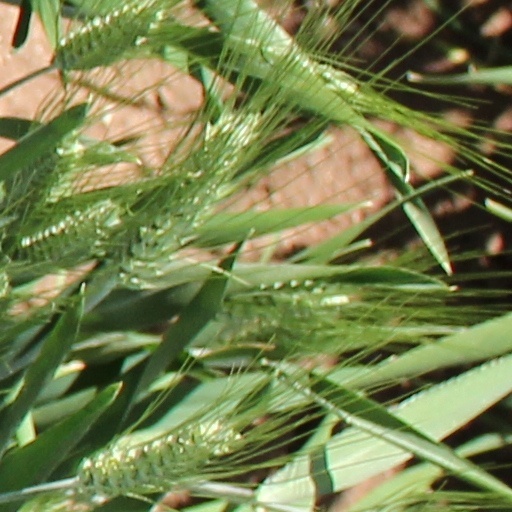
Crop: wheat